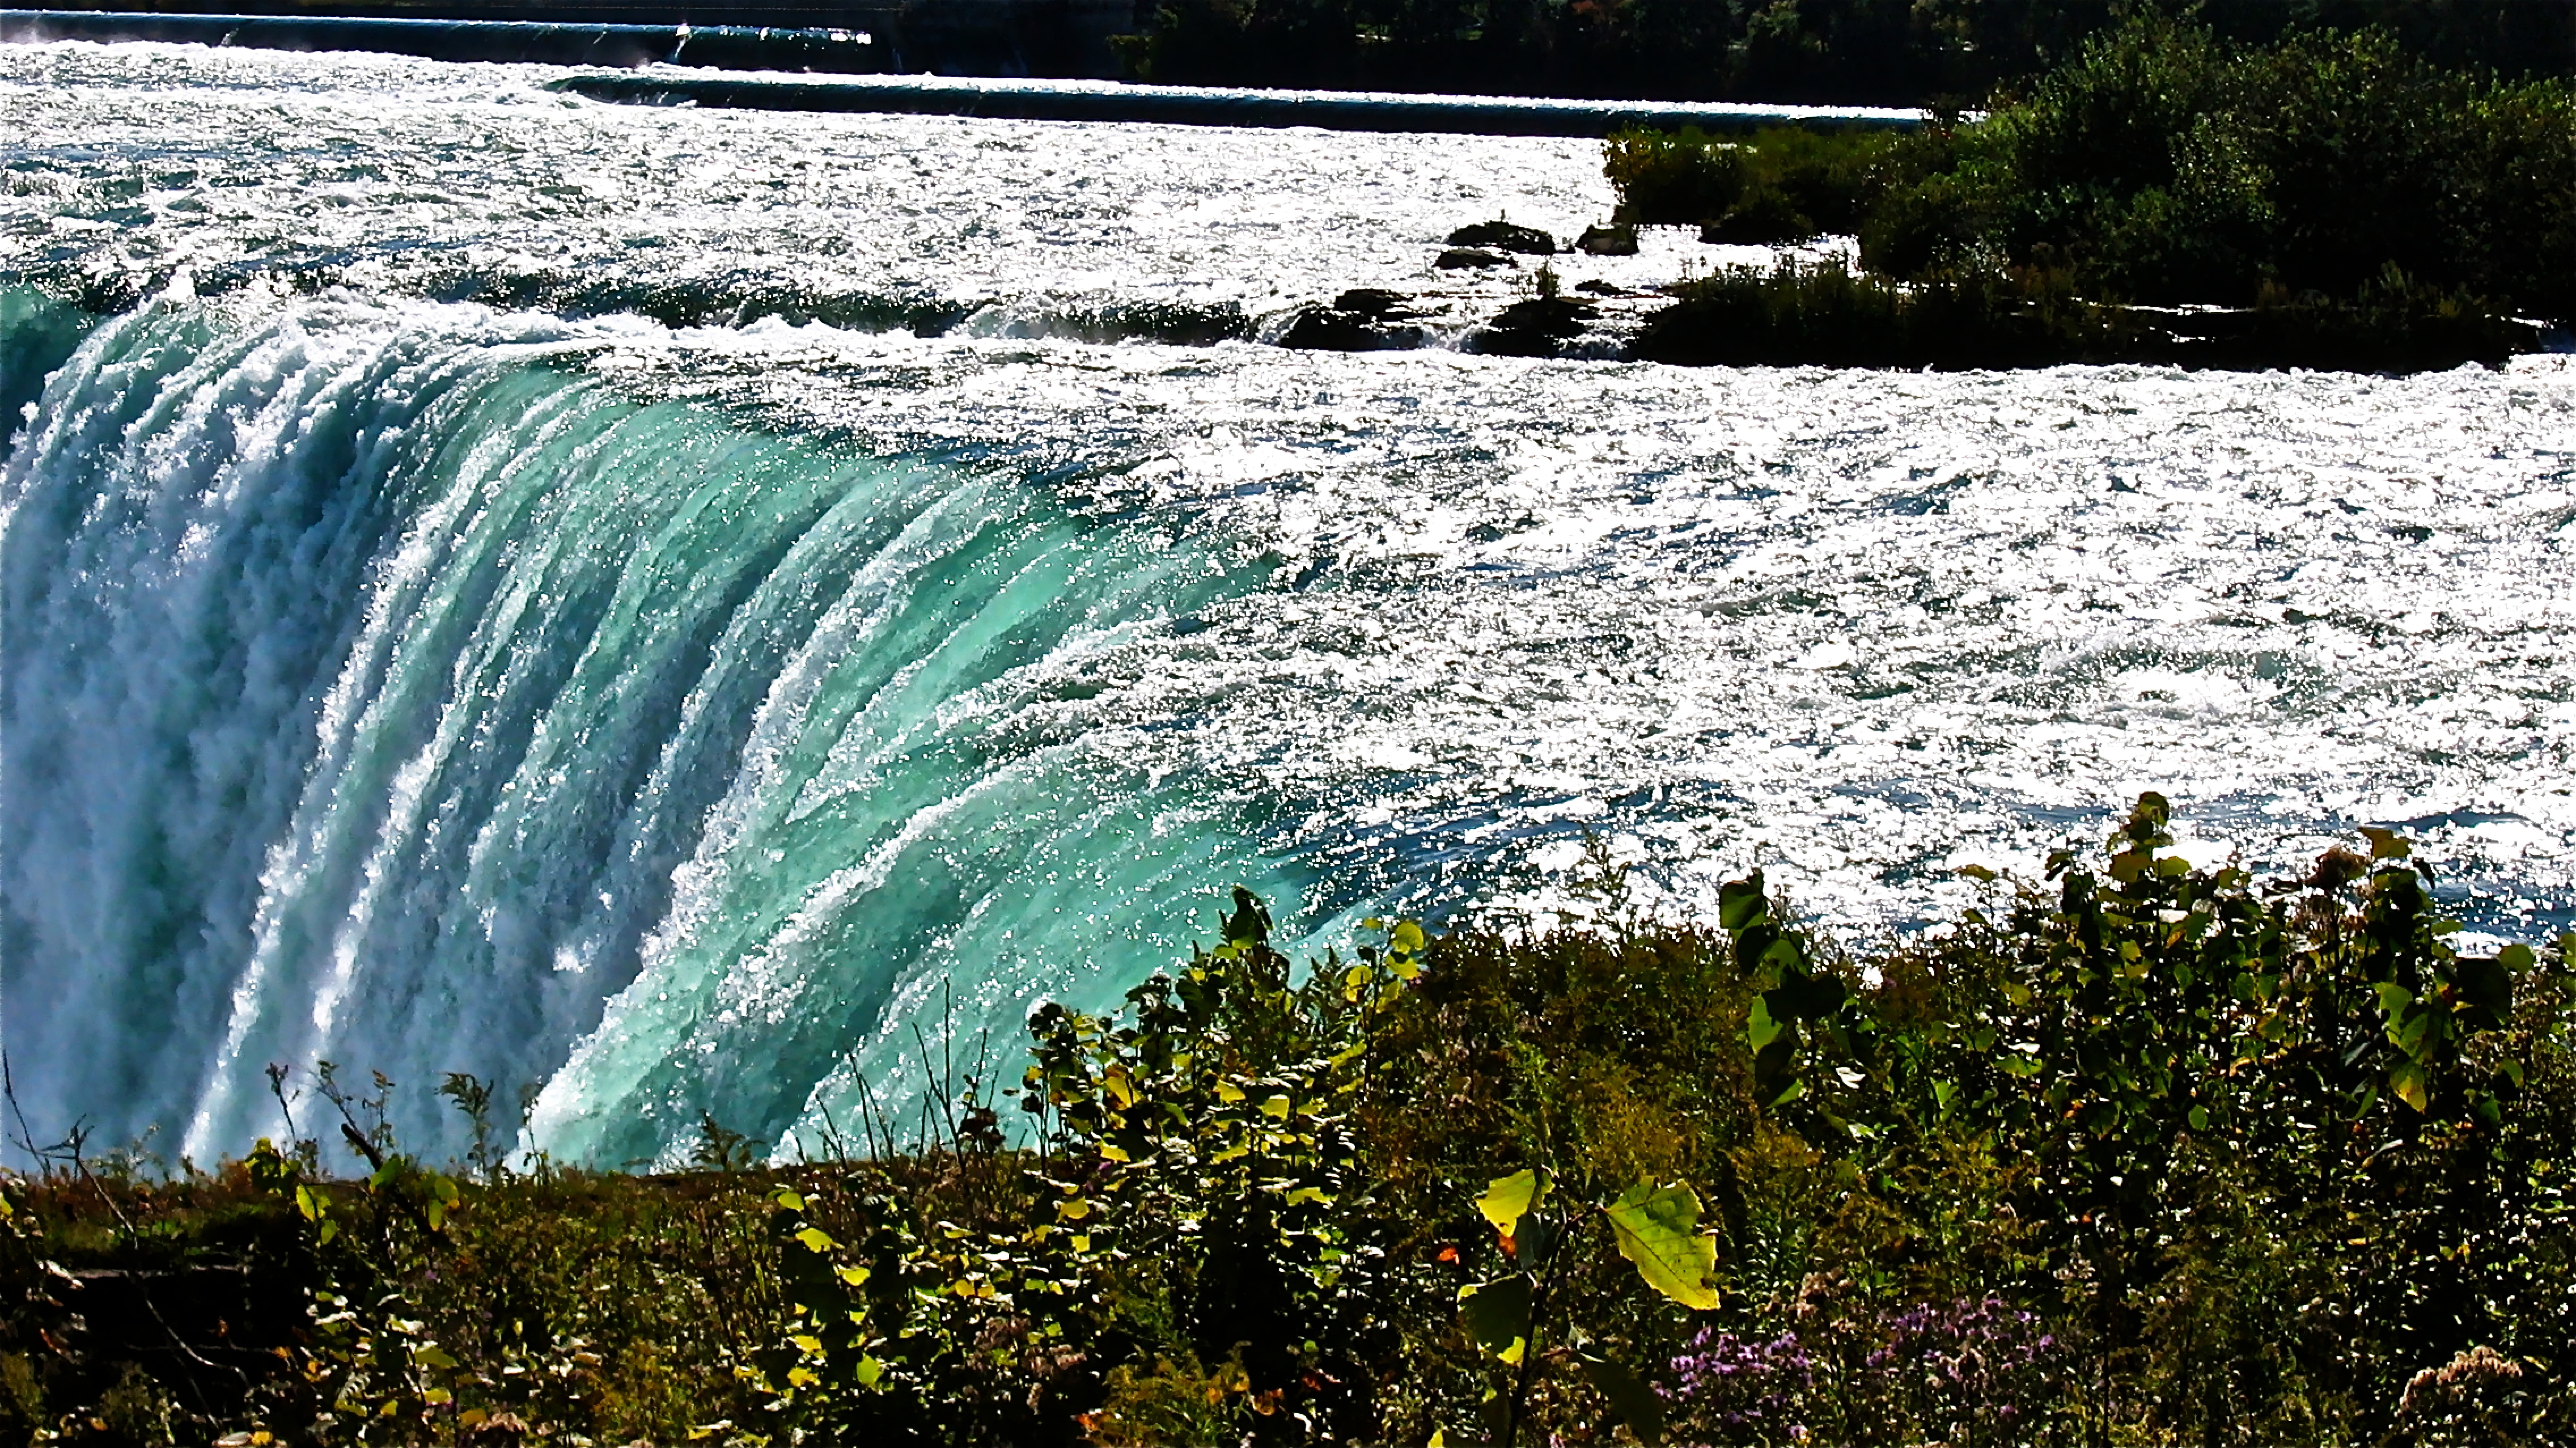
landscape, sea, coast, water, nature, waterfall, wave, lake, river, stream, rapid, body of water, niagarafalls, water feature